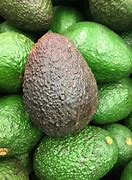
Label: Avocado